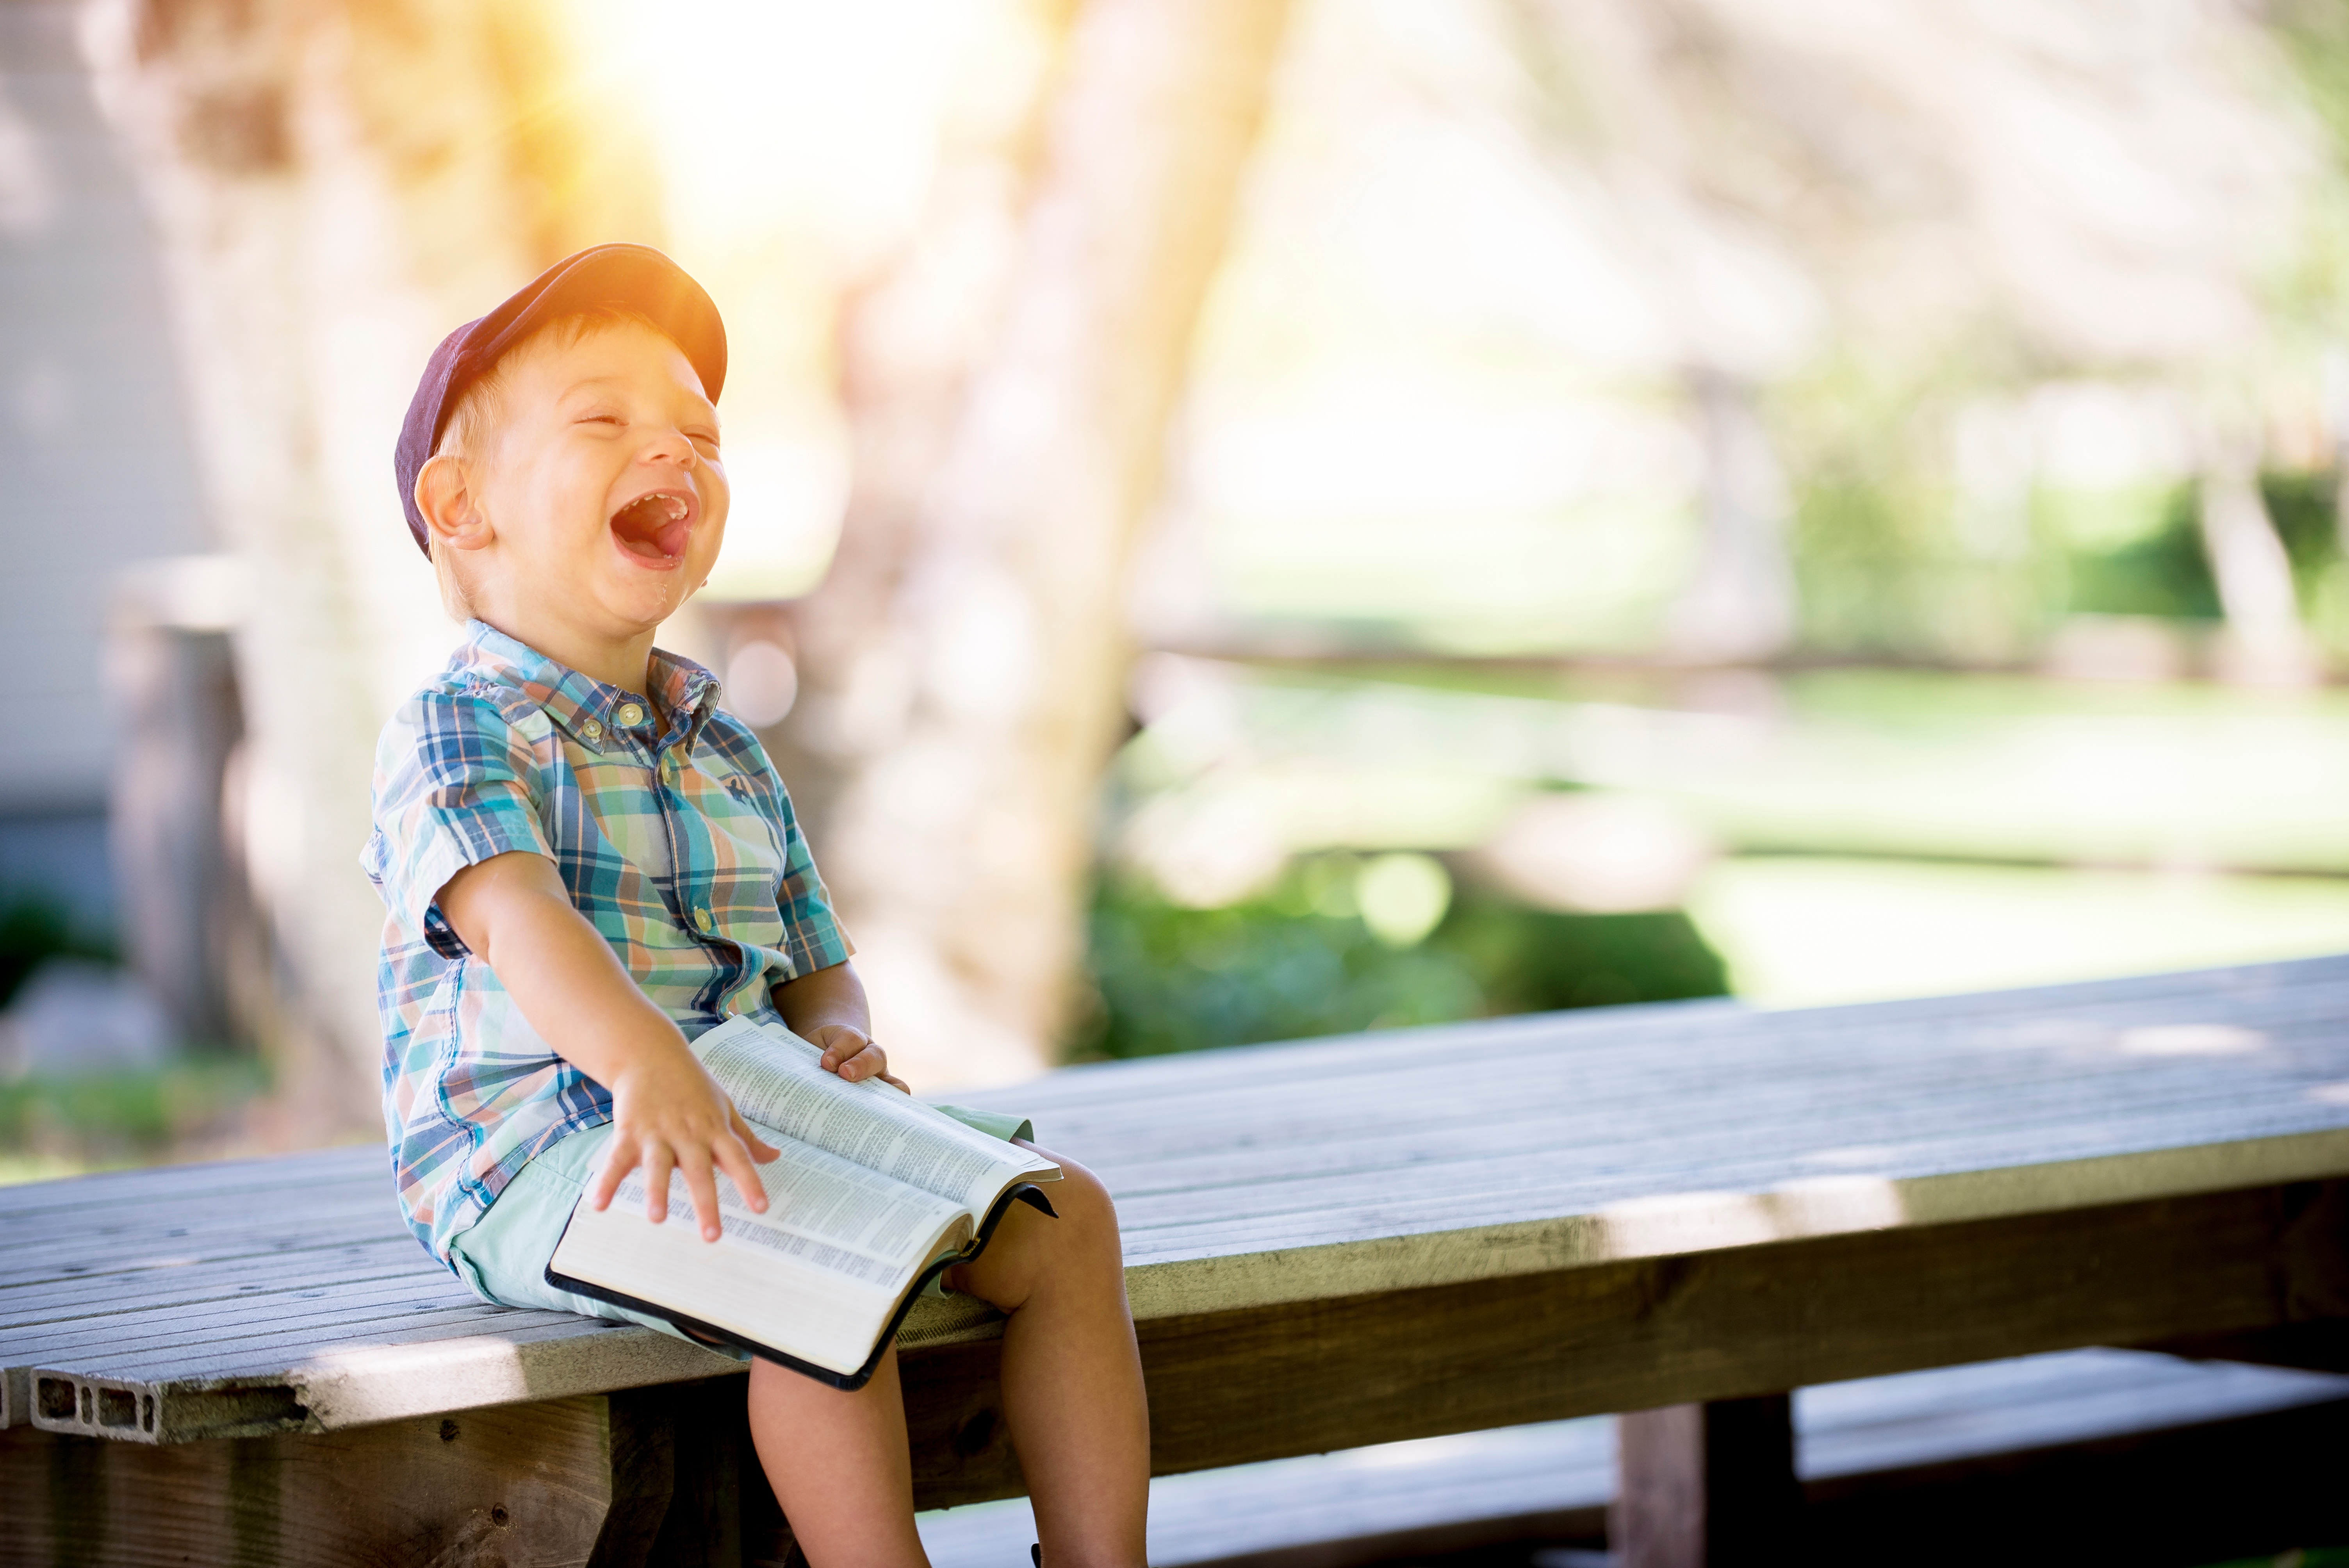
person, people, boy, kid, portrait, spring, sitting, child, sun flare, happy, toddler, photo shoot, portrait photography, human positions